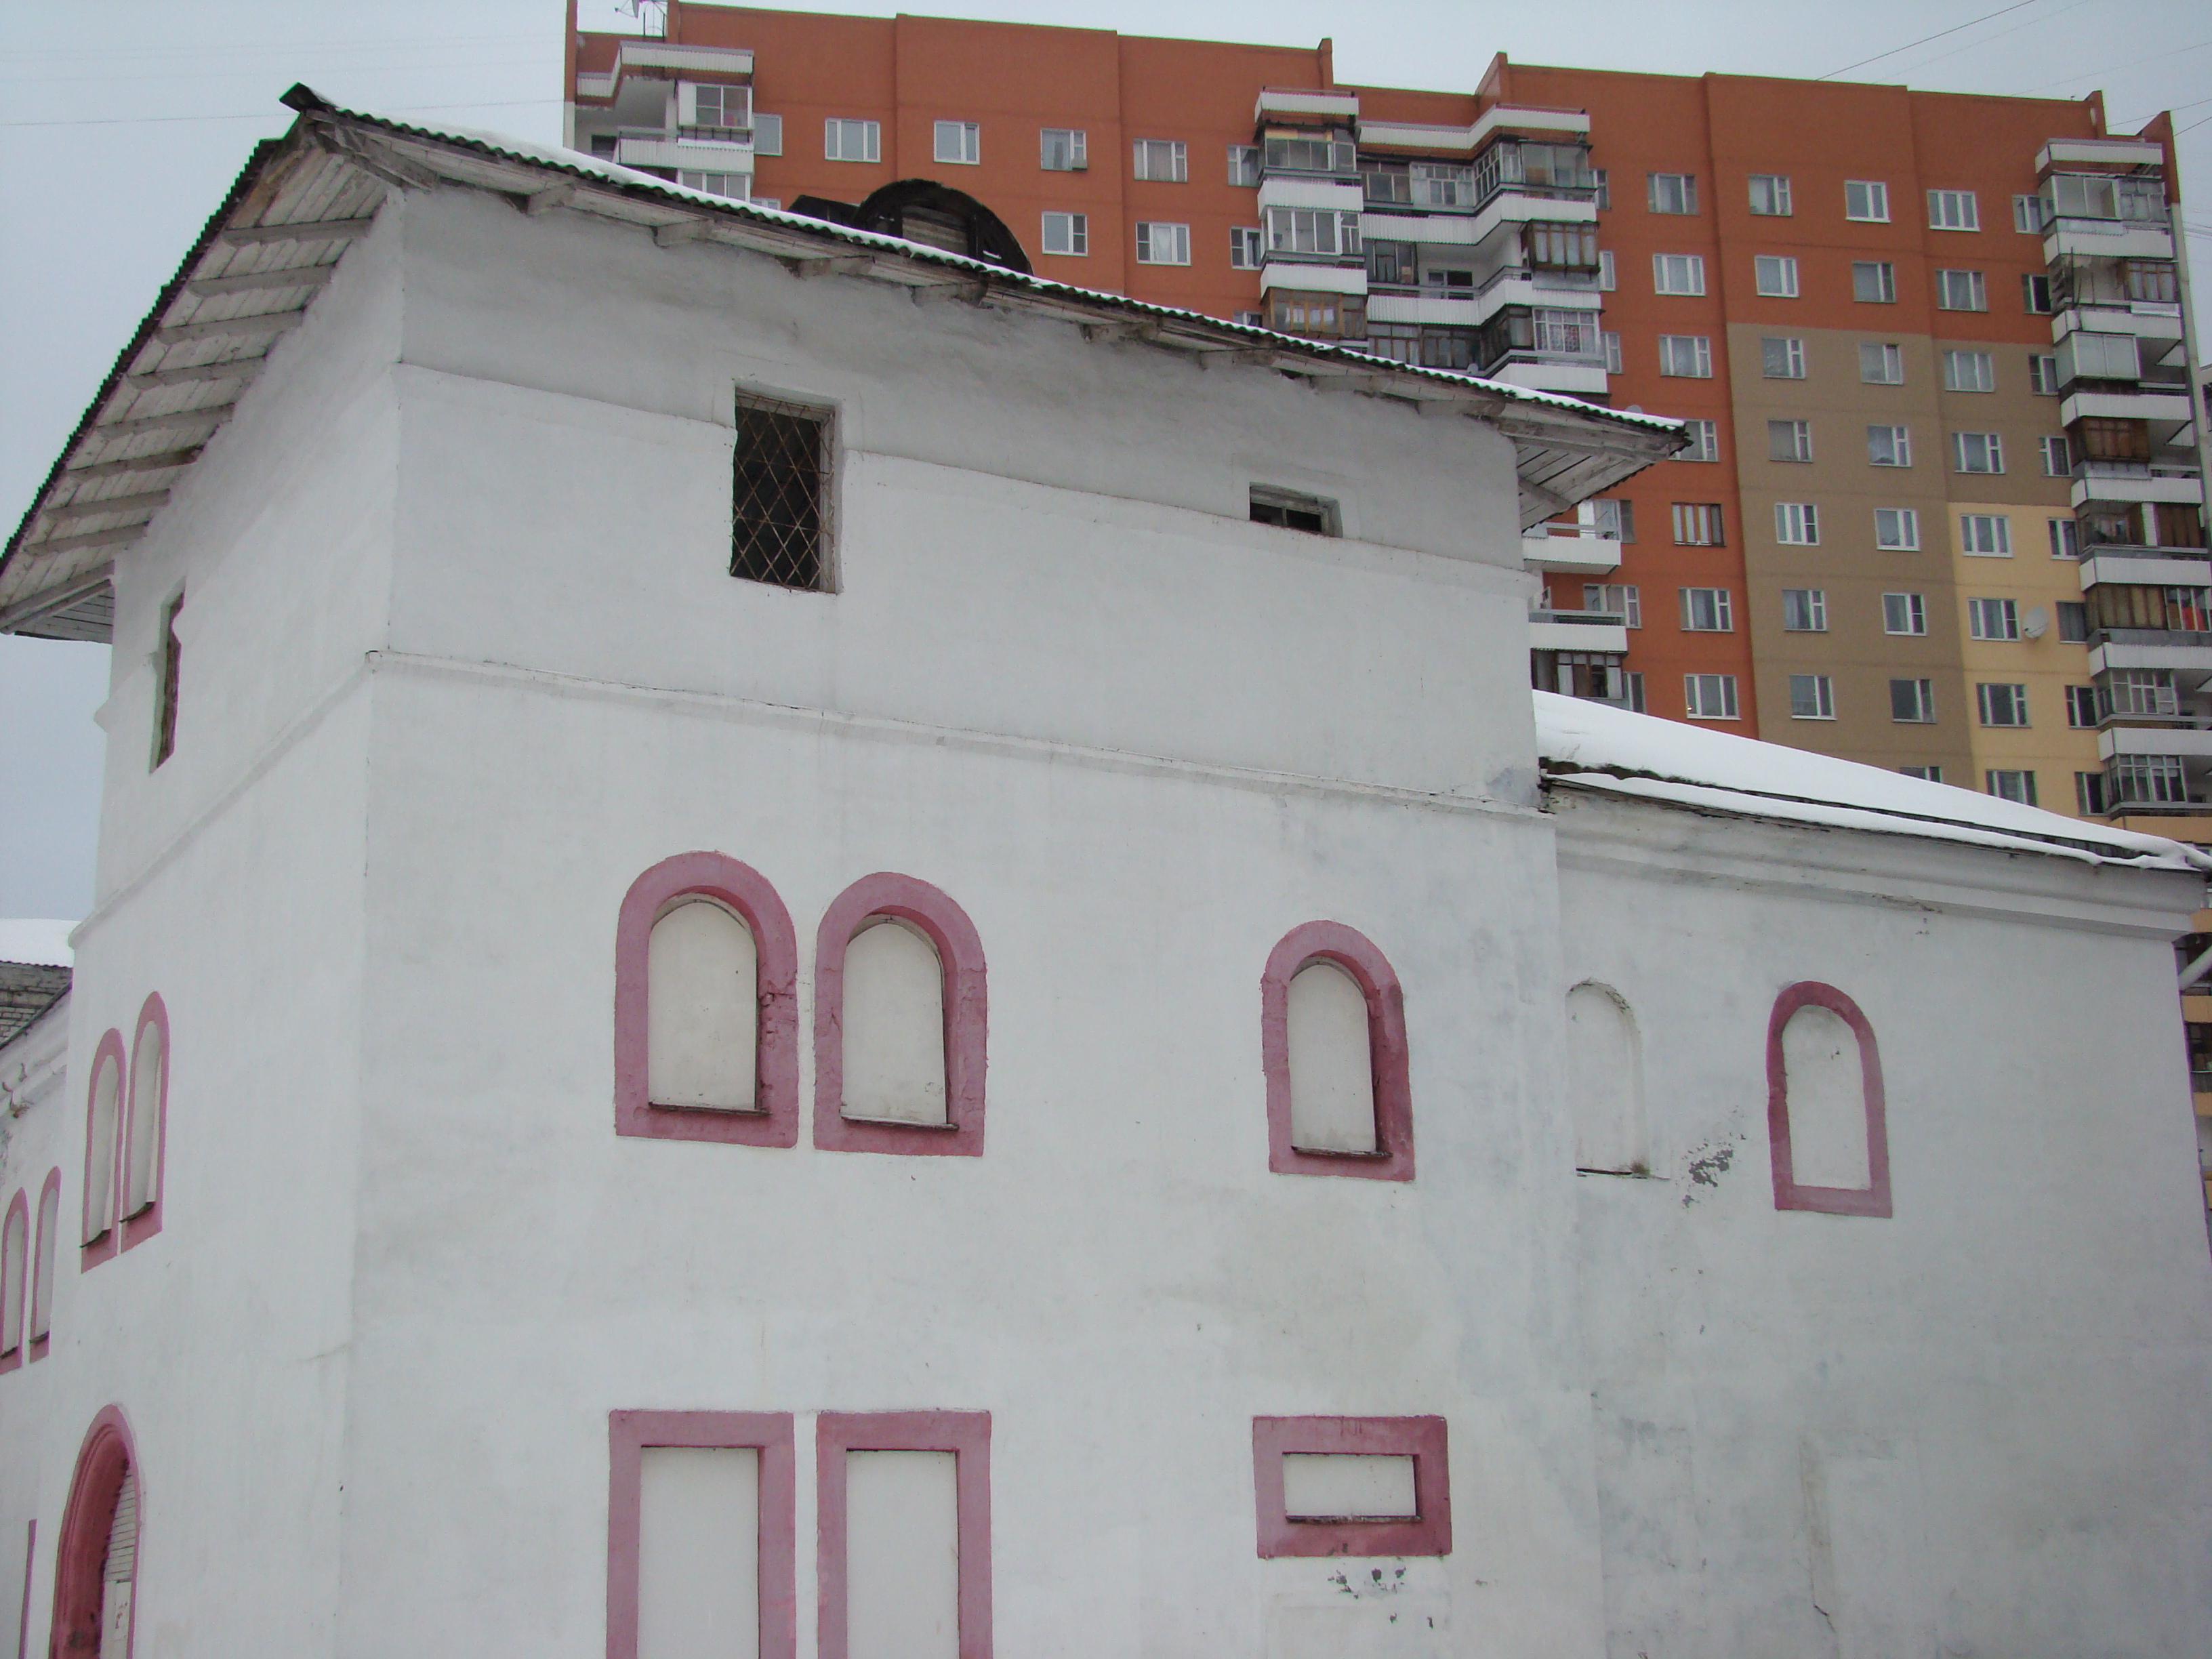
house, building, city, facade, sony, moscow, russia, solntsevo, dsch9